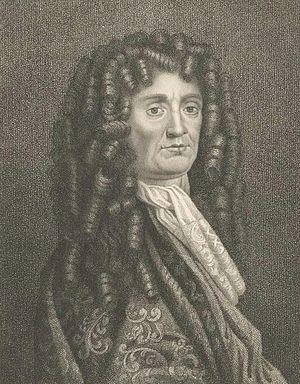
Achèvement de De musica sacra, le premier volume du Syntagma musicum de Michael Praetorius, une importante œuvre musicologique, comprenant en tout trois volumes.
Francesco Corbetta ou Francisque Corbett, né vers 1615 à Pavie en Lombardie et mort en 1681 à Paris, est un guitariste et compositeur italien pour la guitare baroque.